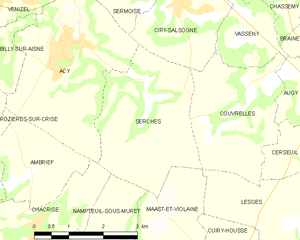
Carte des communes françaises: Serches